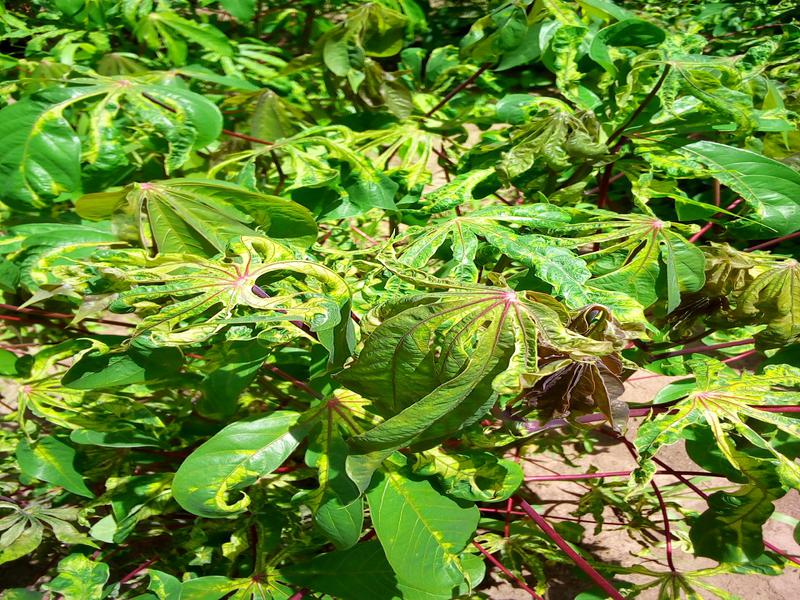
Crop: cassava
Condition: mosaic_disease